1934 Victorian Centenary Grand Prix

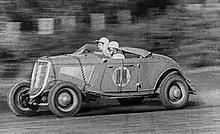
Mick Smith, competing under the name “Gardner”, won the Victorian Centenary Grand Prix driving a 1934 Ford V8 Roadster

Note: Non-finishers have been listed in starting order, due to lack of information regarding laps completed.